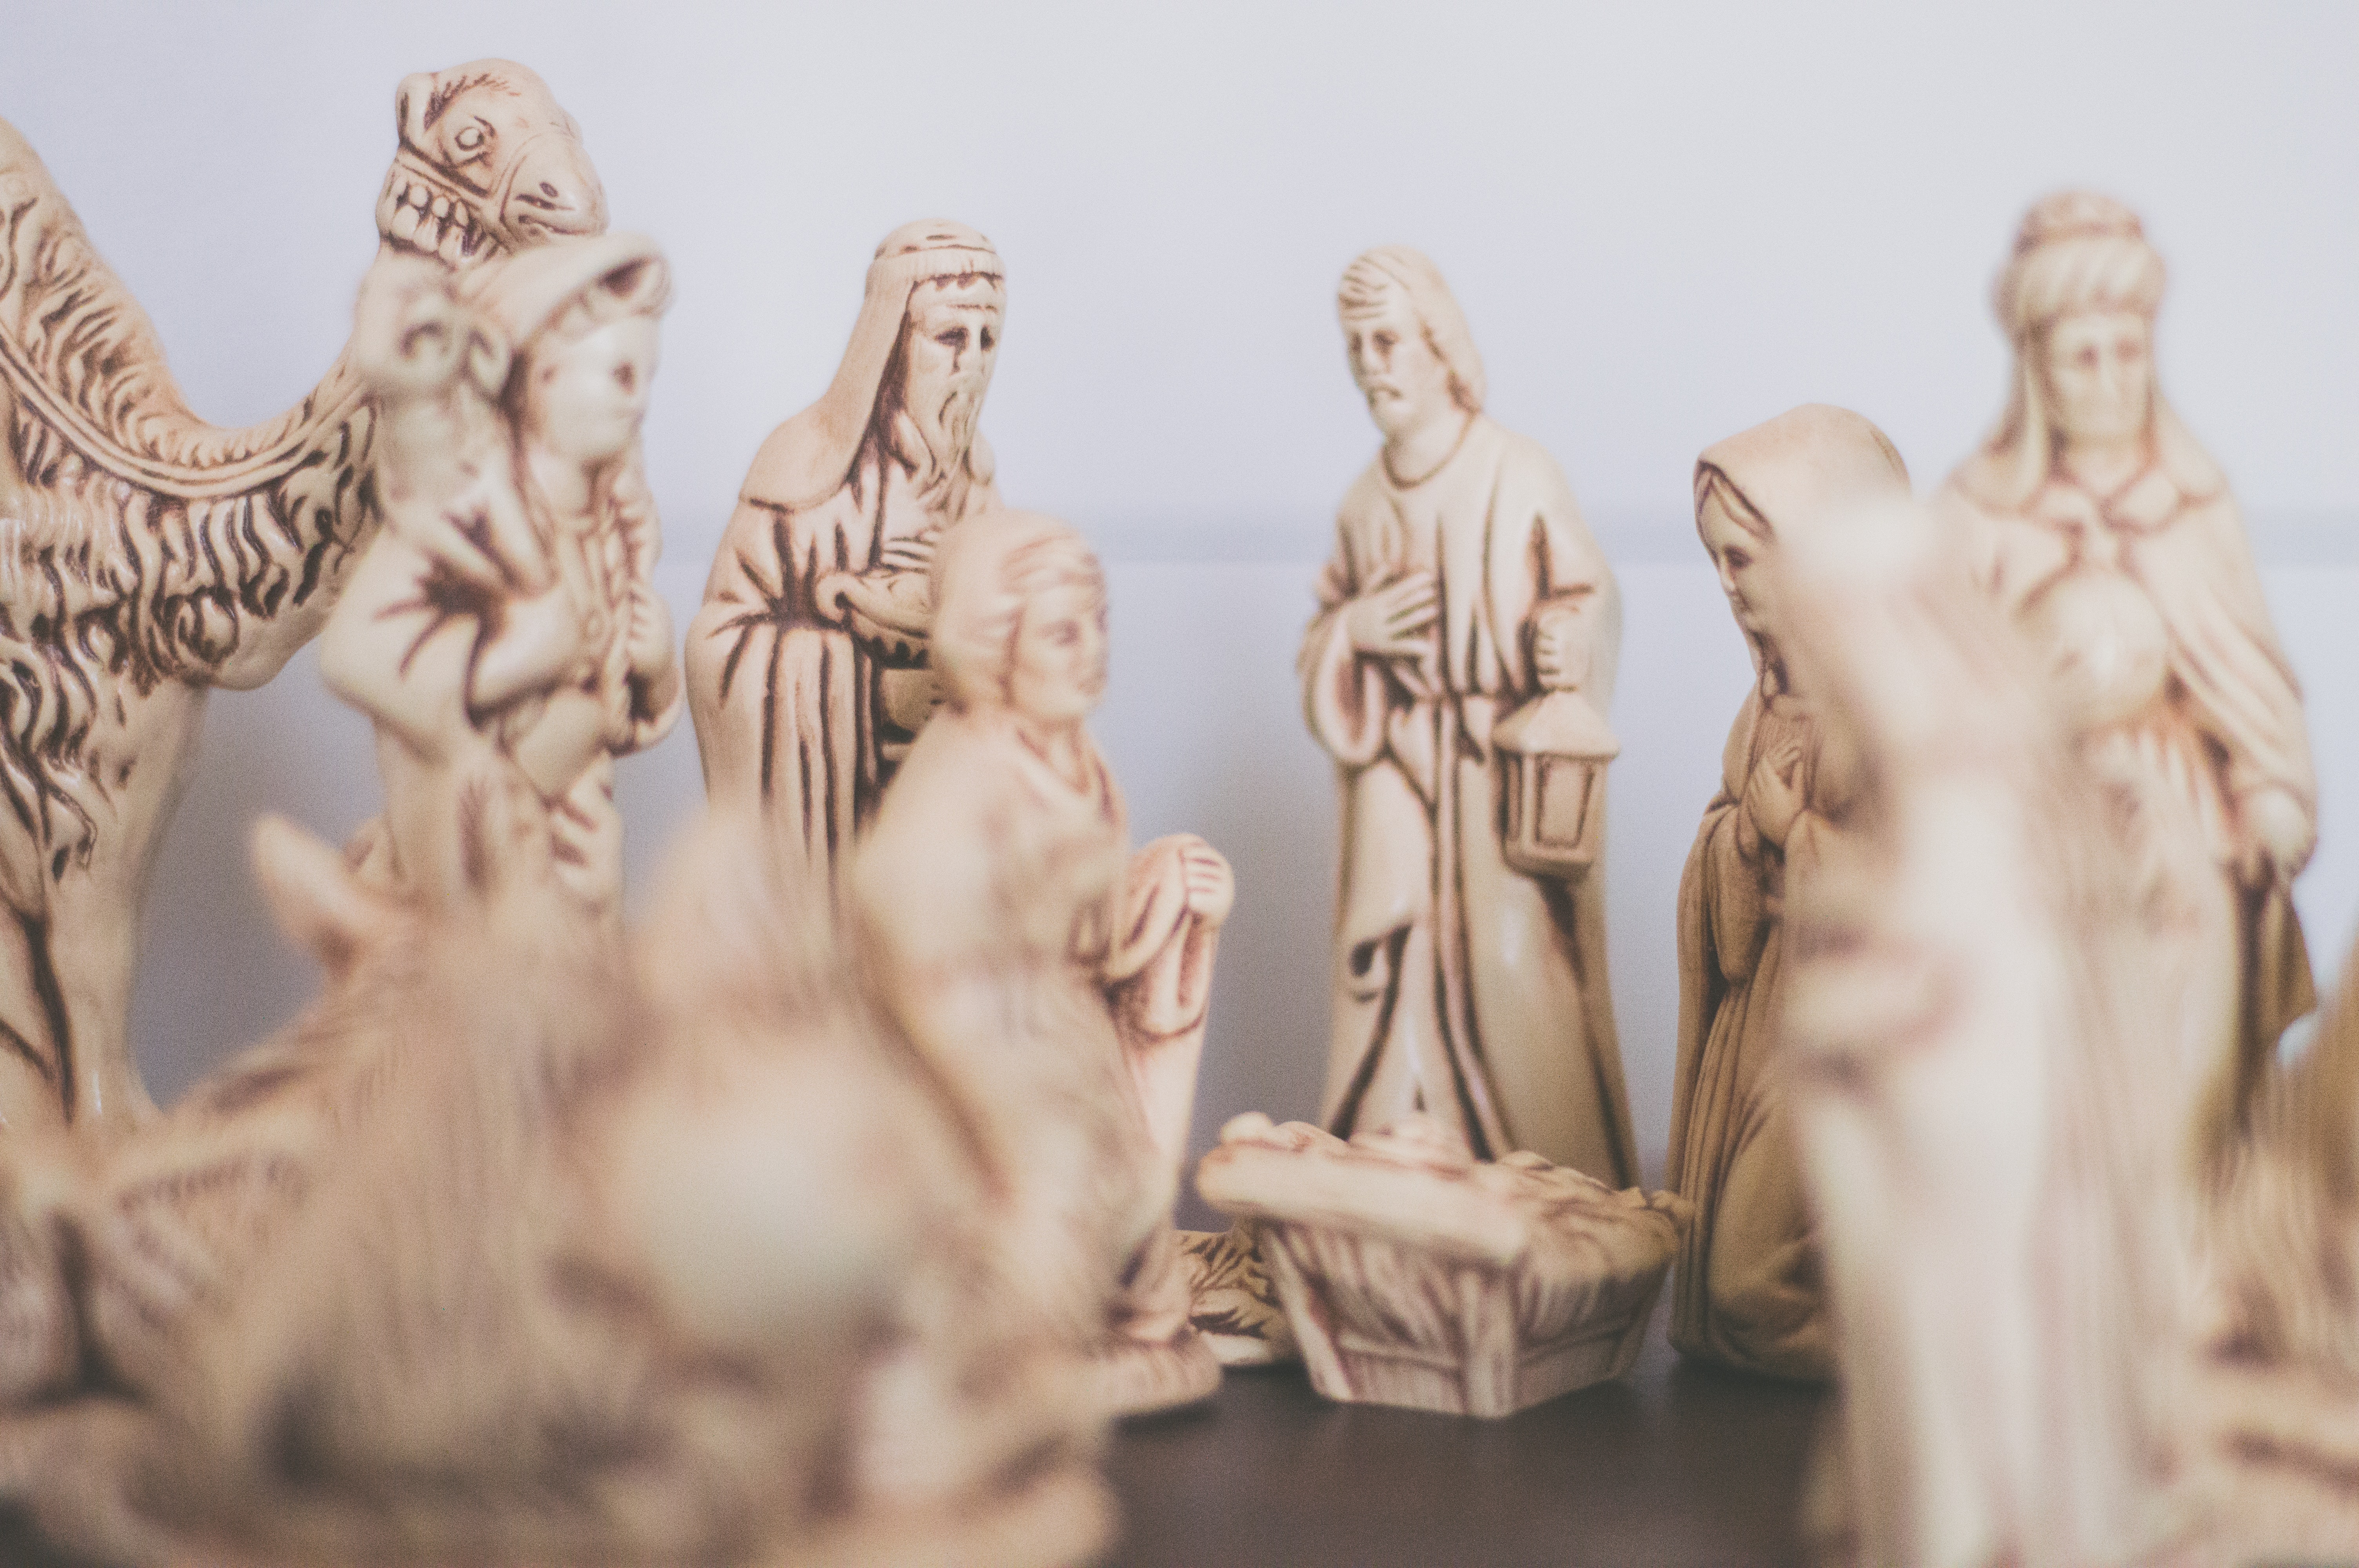
sculpture, carving, nativity scene, art, figurine, stone carving, statue, ancient history, games, classical sculpture, recreation, history, mythology